Community Access Media Alliance

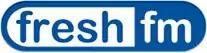
Fresh FM Logo from 2009

Fresh FM ("Te Reo Irirangi o Te Tau Ihu o Te Waka a Maui") broadcasts on 104.8 FM in Nelson, 107.2 LPFM in Nelson, 95.0 FM in Tākaka, and 88.9 FM in Blenheim. It was formed under the umbrella Tasman Broadcasting Trust in 1994 when New Zealand On Air asked Boulder Radio in Nelson and Harvest Radio at Te Awhina Marae Motueka to merge and combine their resources. New Zealand on Air covers about 65 percent of operating costs, and remaining funding are drawn from limited general advertising, programme sponsorship, Club Fresh listener subscriptions and private donations.